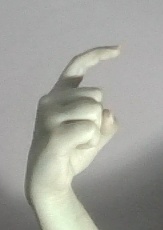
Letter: ra